Odysseas Elytis

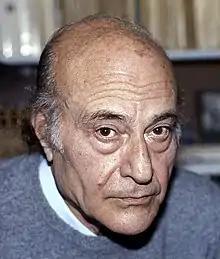
Elytis in 1974

Odysseas Elytis (pen name of Odysseas Alepoudelis, ; 2 November 1911 – 18 March 1996) was a Greek poet, man of letters, essayist and translator, regarded as the definitive exponent of romantic modernism in Greece and the world. He is one of the most praised poets of the second half of the twentieth century, with his "Axion Esti" "regarded as a monument of contemporary poetry". In 1979, he was awarded the Nobel Prize in Literature.